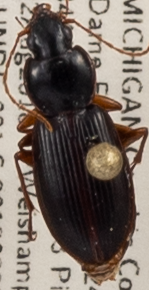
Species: Synuchus impunctatus
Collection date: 2018-08-22
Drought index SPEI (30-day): -0.842
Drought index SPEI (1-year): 0.32
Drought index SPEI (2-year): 1.578